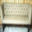
Label: couch